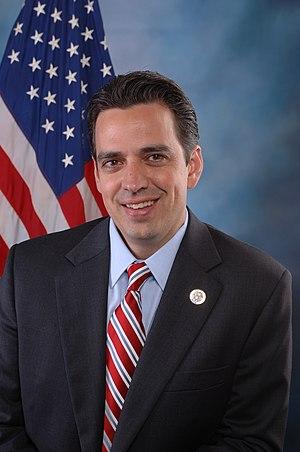
Depuis 2013, l'État de Géorgie dispose de 14 représentants à la Chambre des représentants des États-Unis.